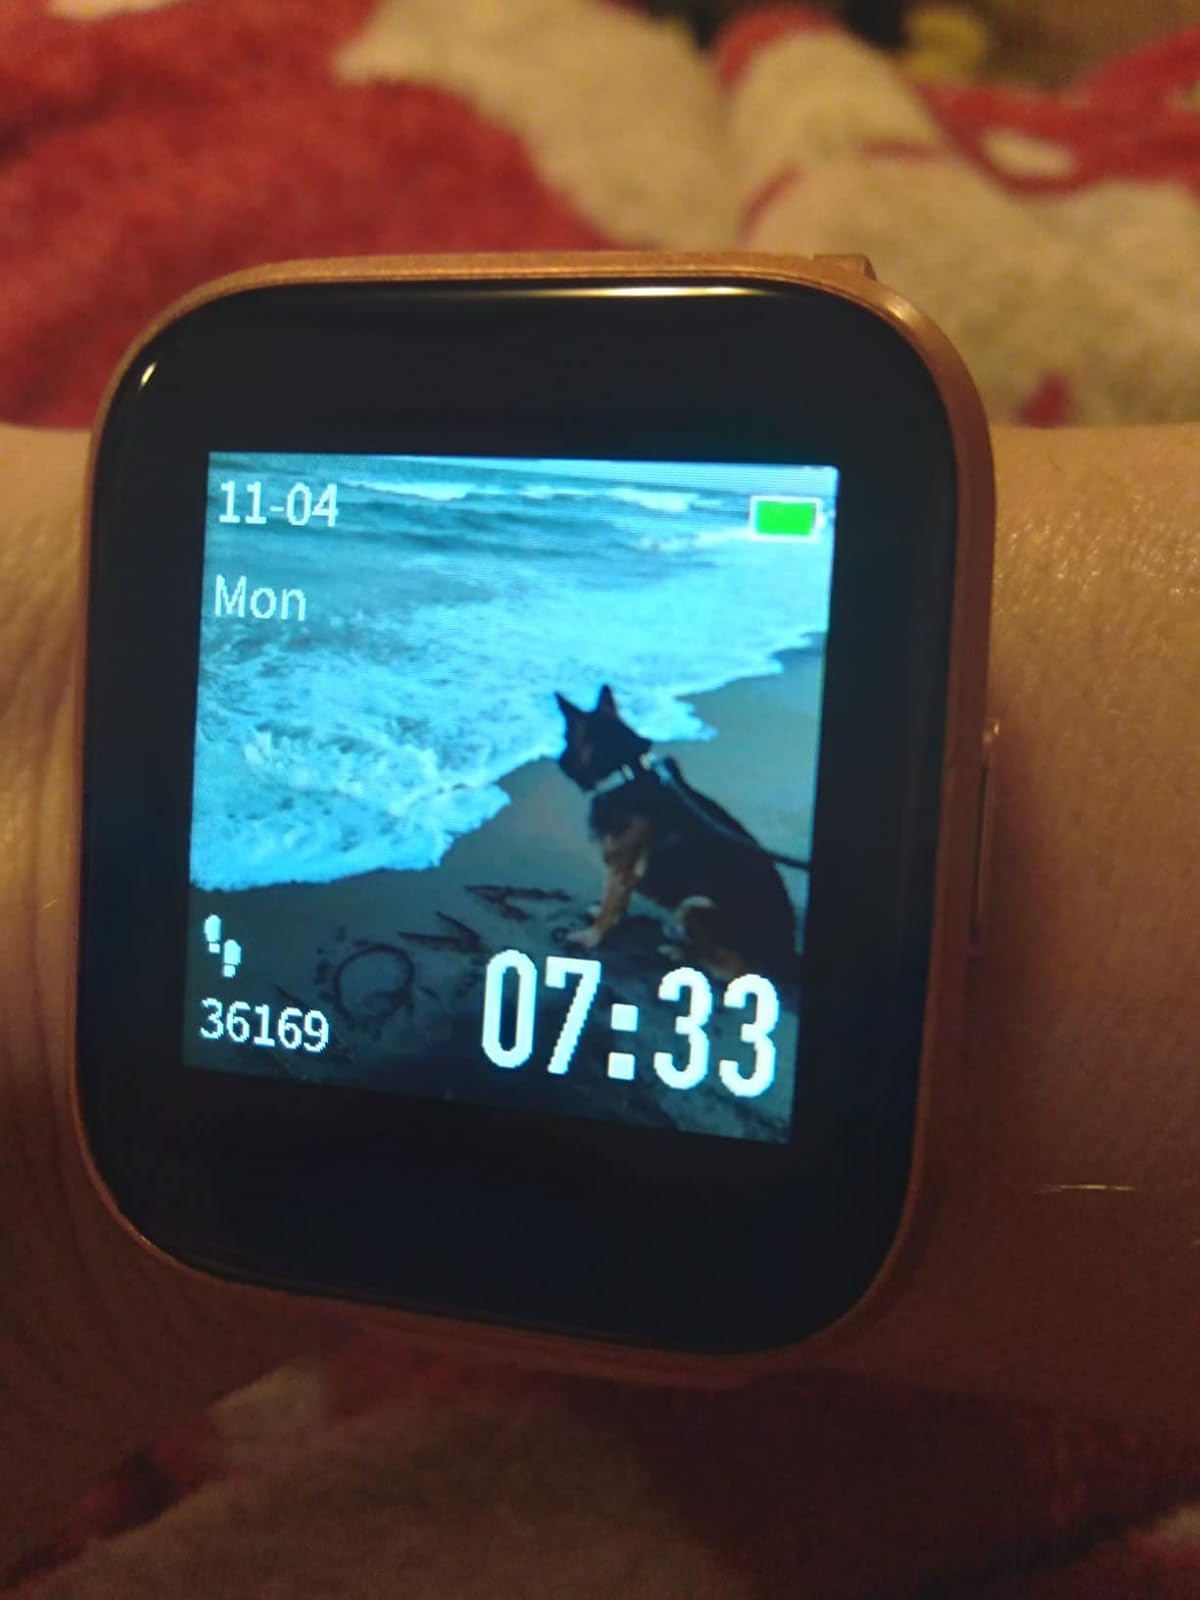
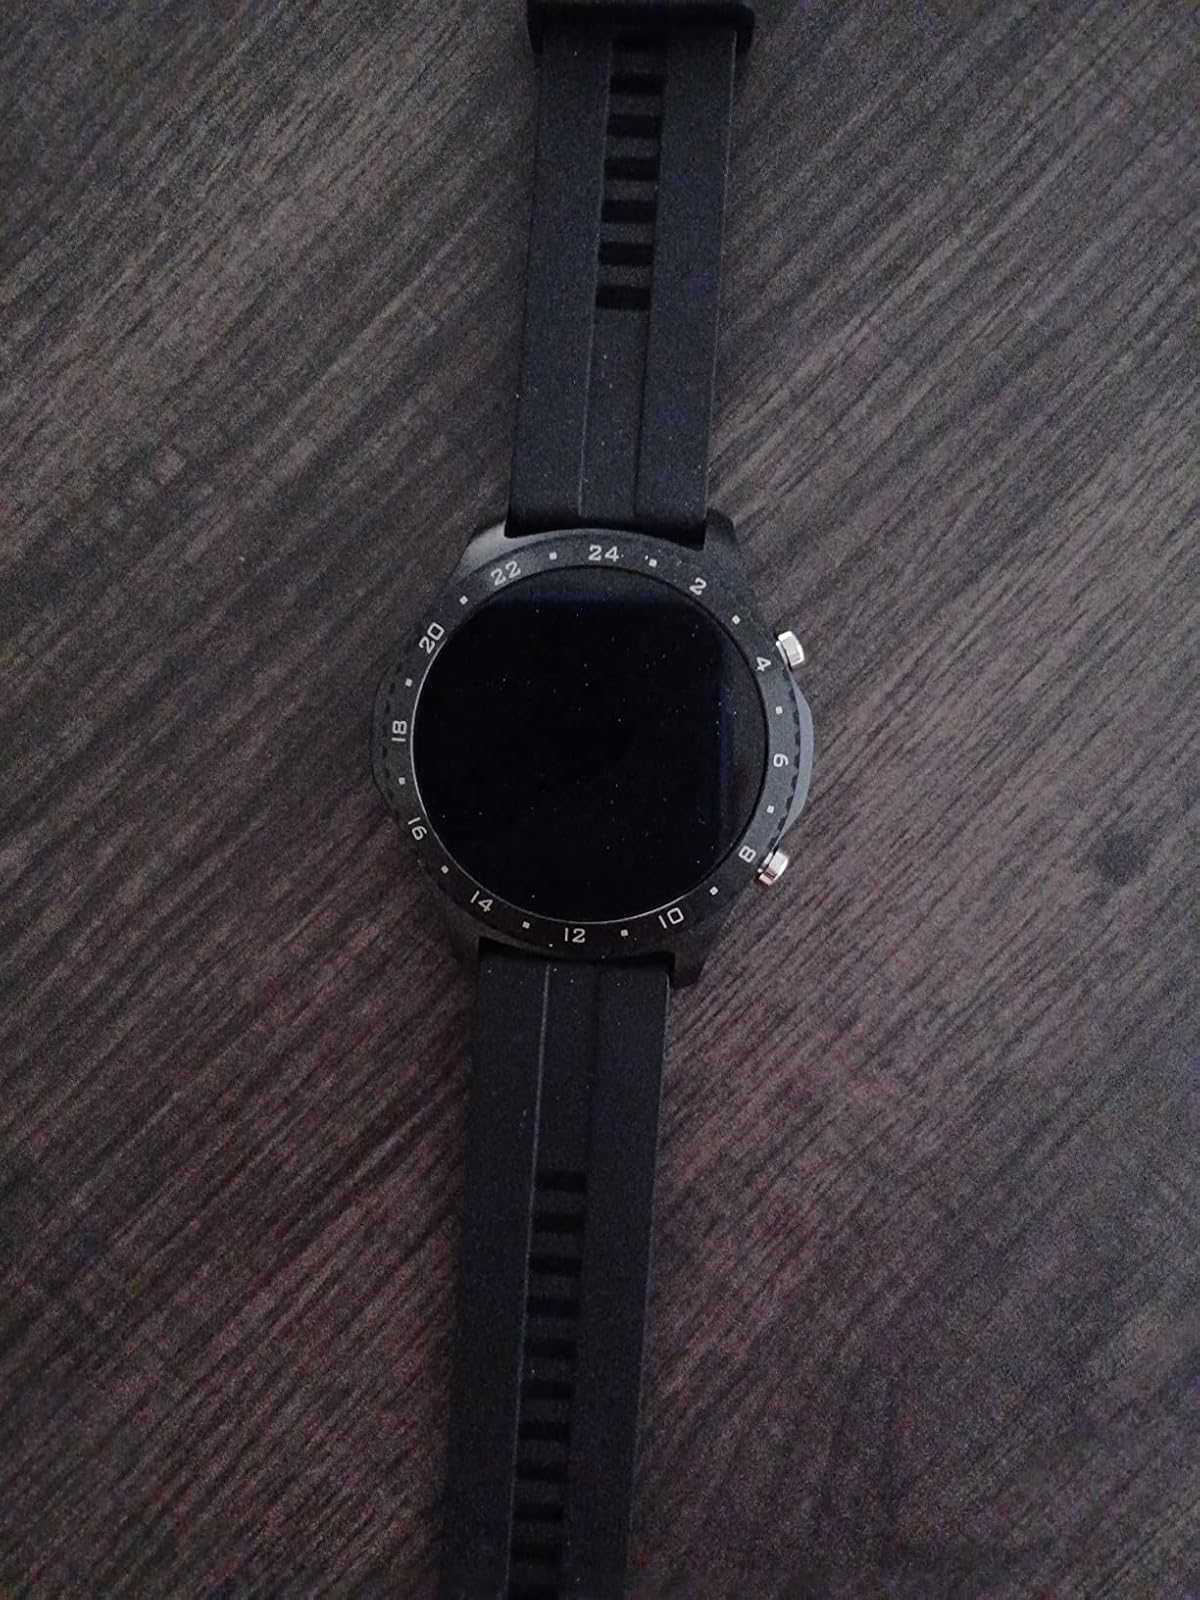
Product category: smartwatch
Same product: no